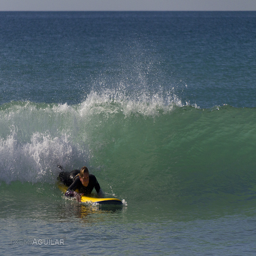
A man riding a surfboard on a wave in the ocean.
A man lying on his surfboard and riding the waves
A man rides a wave on a surfboard
A man laying on a surfboard while in the water.
a male is on his stomach riding a wave on a surfboard